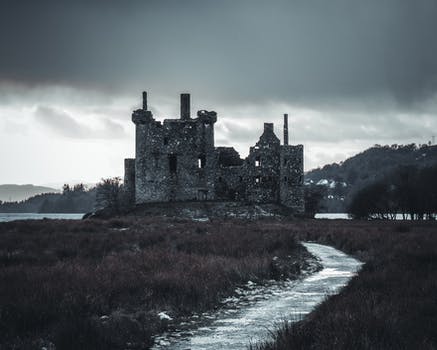
Label: No Watermark